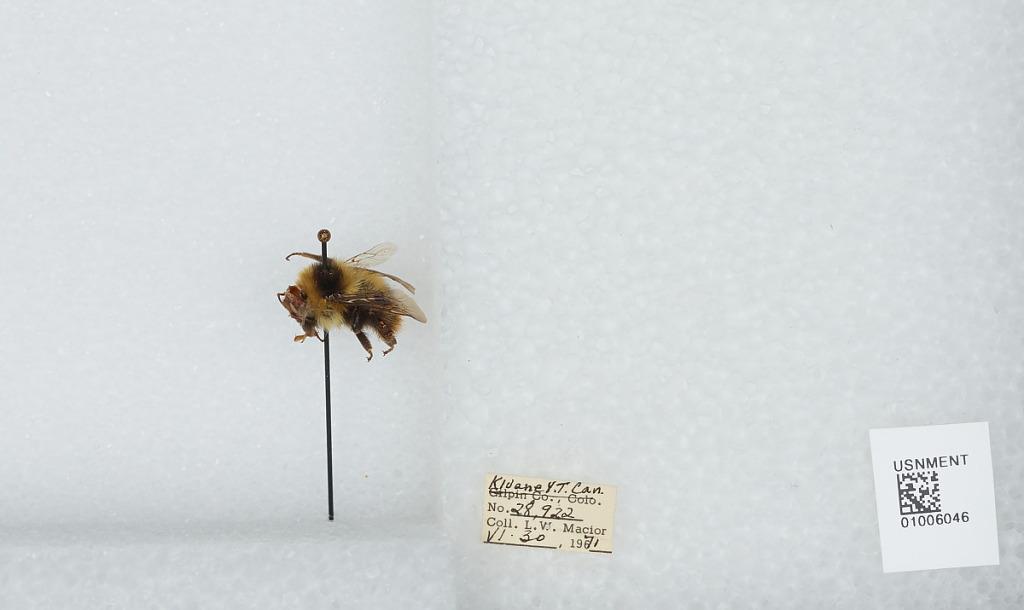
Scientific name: Bombus (Pyrobombus) frigidus Smith
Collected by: L. Macior
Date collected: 1971-6-30
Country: Canada
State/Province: Yukon Territory
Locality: Kluane
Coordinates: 60.75, -139.5